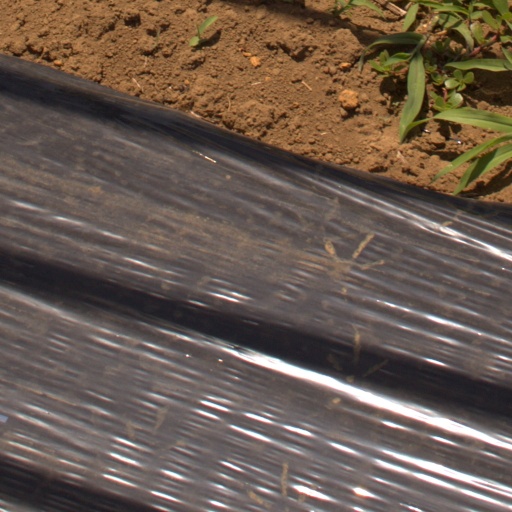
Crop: Jerusalem artichoke